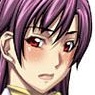
Portrait style: Anime Portrait